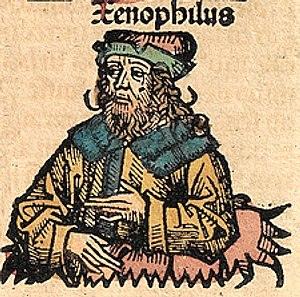
Xénophile de Chalcis est un philosophe pythagoricien et musicien grec du IVᵉ siècle av. J.-C.